Eastern Washington University

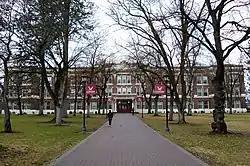
Showalter Hall at Eastern Washington University, viewed northwest from 5th Street

Eastern Washington University (EWU) is a public university in Cheney, Washington, United States. It shares its satellite campus in Spokane, Washington with Washington State University.